Describe the emotion expressed in this image:  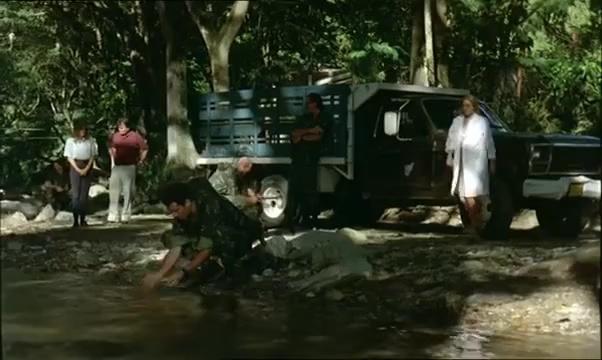
This person displays Pain, valence and arousal with low intensity.